Exercise Saif Sareea

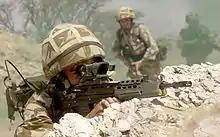
A British soldier with an SA80 assault rifle participating in the exercise.

Exercise Saif Sareea 2 was the second and largest Saif Sareea exercise which was held between 15 August and 26 October 2001. It was the largest single deployment of the British Armed Forces since the Gulf War in 1991 and trialed the newly-formed Joint Rapid Reaction Force. Over 22,500 personnel, 6,500 vehicles, 21 naval vessels, 49 fixed-wing aircraft and 44 helicopters were deployed; compared with the previous largest force of around 5,000 personnel. In addition over 11,000 Omani forces took part.